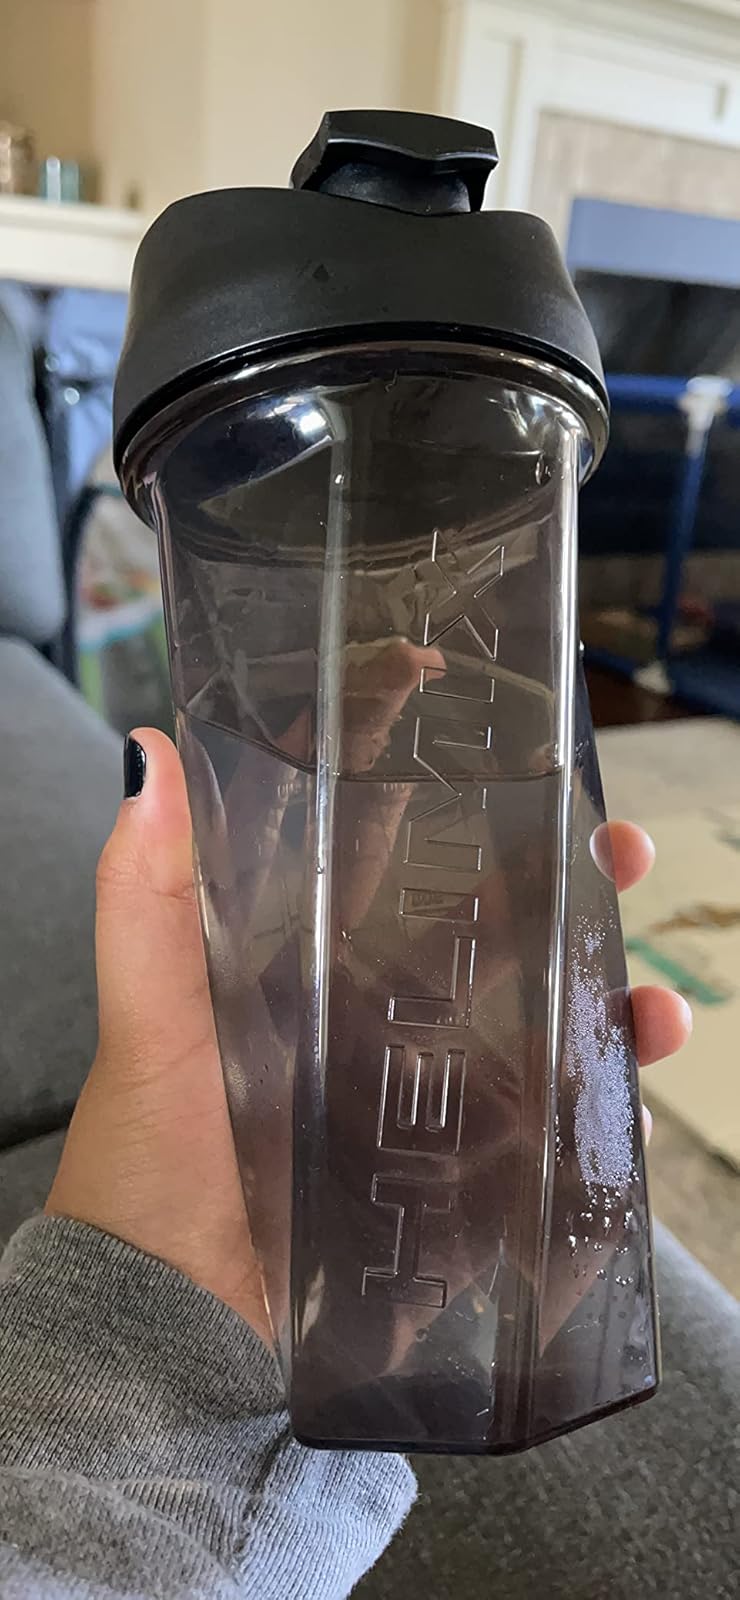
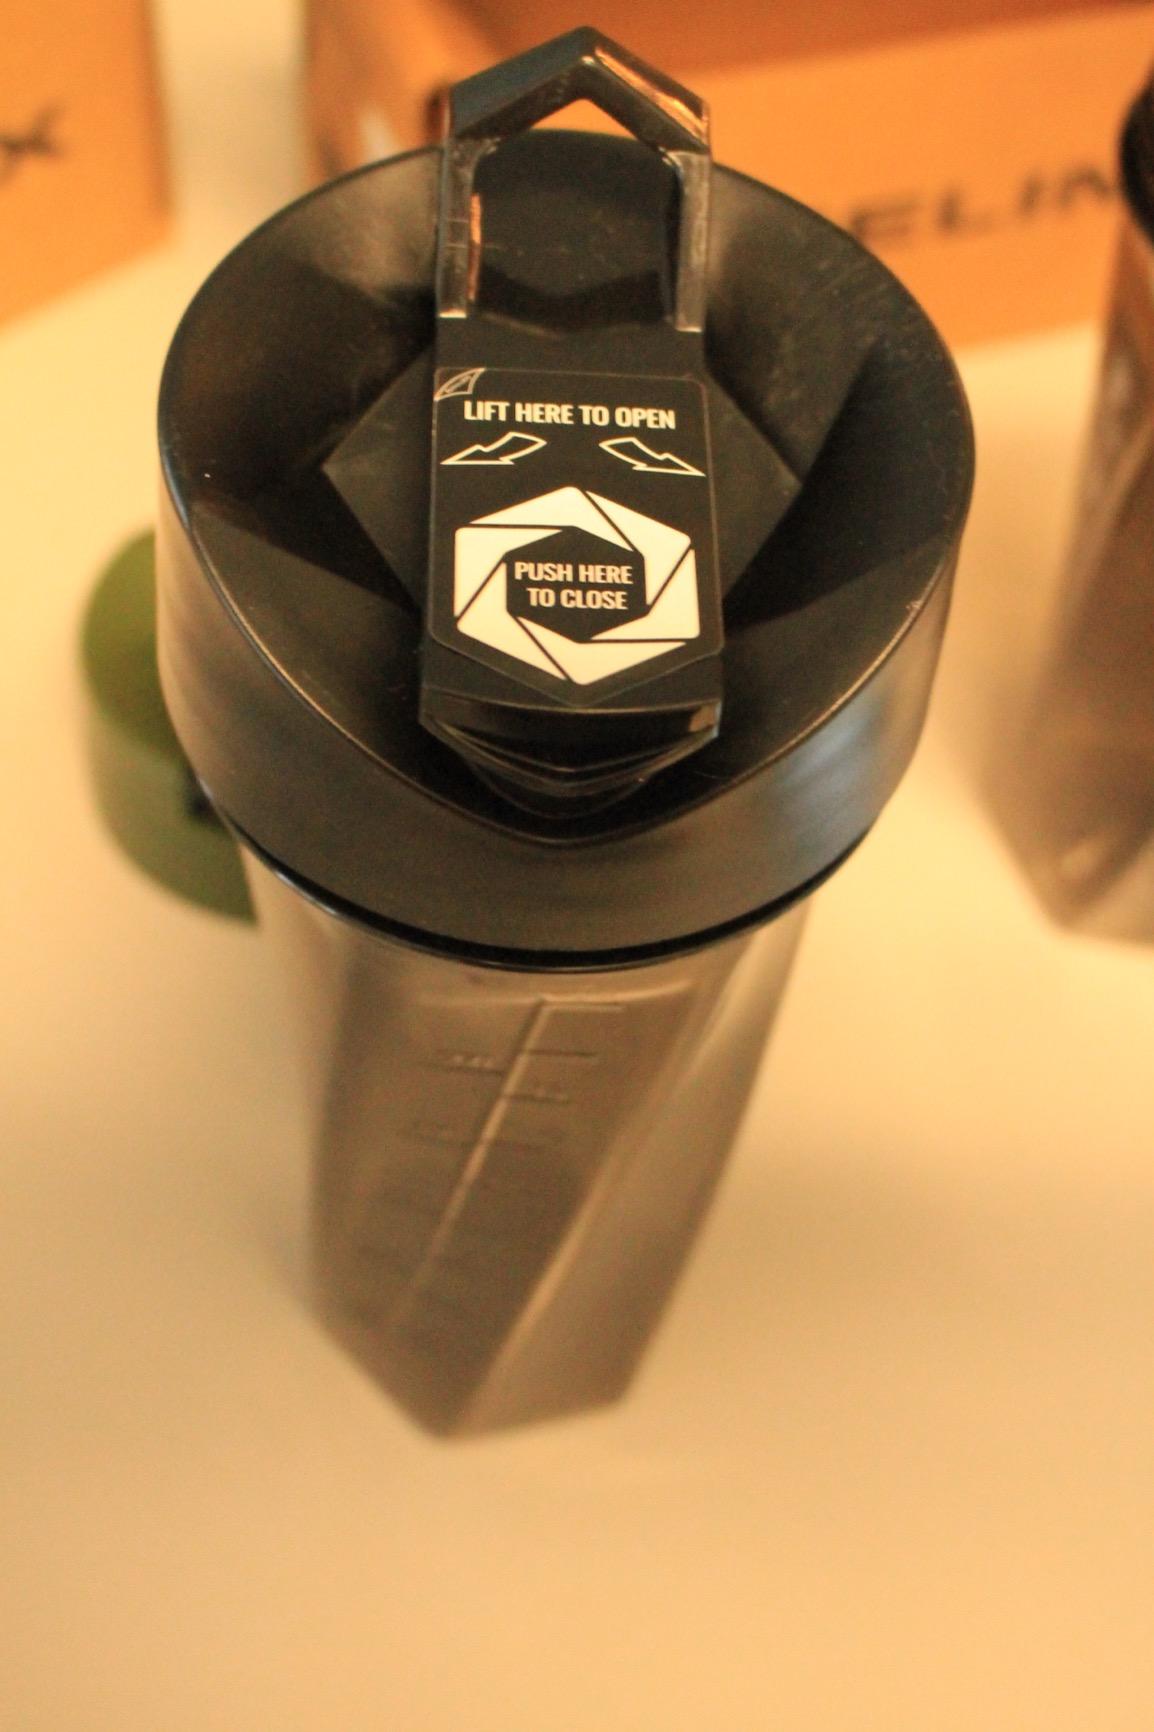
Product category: items_blender
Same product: yes